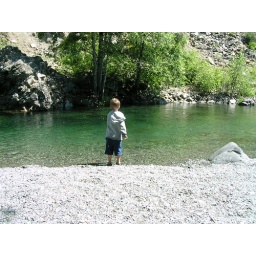
Gabriel found the &amp;quot;plop&amp;quot; noise made by tossing big rocks into the river very satisfying.